The Next 365 Days

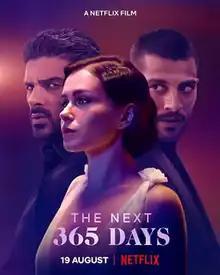
Official release poster

The Next 365 Days is a 2022 Polish erotic drama film directed by Barbara Białowąs and Tomasz Mandes. Serving as a sequel to "" (2022), it is based on the third novel of a trilogy by Blanka Lipińska, and stars Anna-Maria Sieklucka, Michele Morrone, Simone Susinna, Magdalena Lamparska and Otar Saralidze.